Beverley (West Virginia)

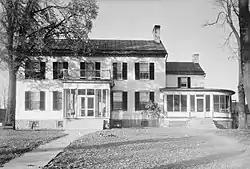
Front of Beverley

Beverley, also known as Bullskin, is a farm near Charles Town, West Virginia that has been a working agricultural unit since 1750. The narrow lane that leads from U.S. Route 340 to the Beverley complex was, in the 18th and 19th centuries a toll road. The main house was built about 1800 by Beverley Whiting on the site of a c. 1760 stone house. The house is Georgian influenced Federal style, with a later Greek Revival portico. A number of outbuildings dating to the original 1760 house accompany the main house.